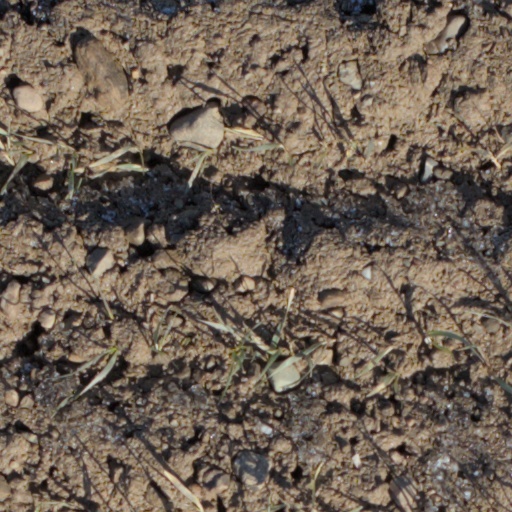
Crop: wheat